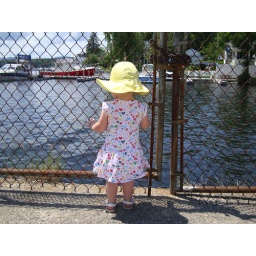
Watching boats go under the bridge